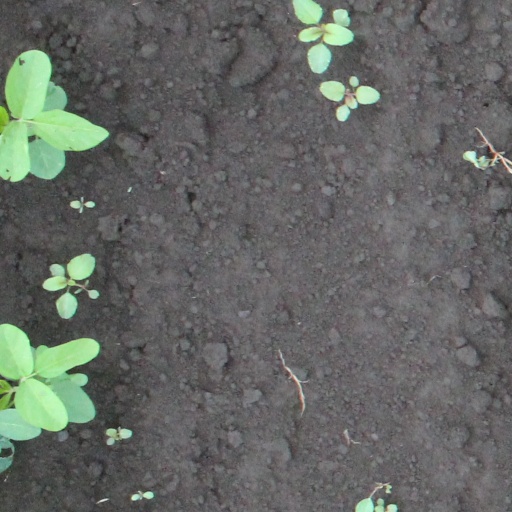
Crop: soybean